New England Compounding Center meningitis outbreak

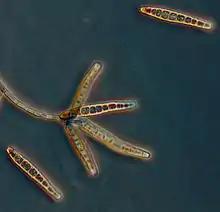
"Exserohilum rostratum"

As of November 15, the CDC reported that 85 patients had laboratory-confirmed fungal infections. A black mold called "Exserohilum rostratum" was found in 84 of the cases and "Aspergillus fumigatus" was found in one case. Other fungi were found in eight cases, but were not known to be significant. According to specialists in fungal diseases, cases of meningitis caused by "Aspergillus" are rare, but cases caused by black mold are even more so, making the discovery of the outbreak and the recommended treatment almost entirely untrodden medical ground.